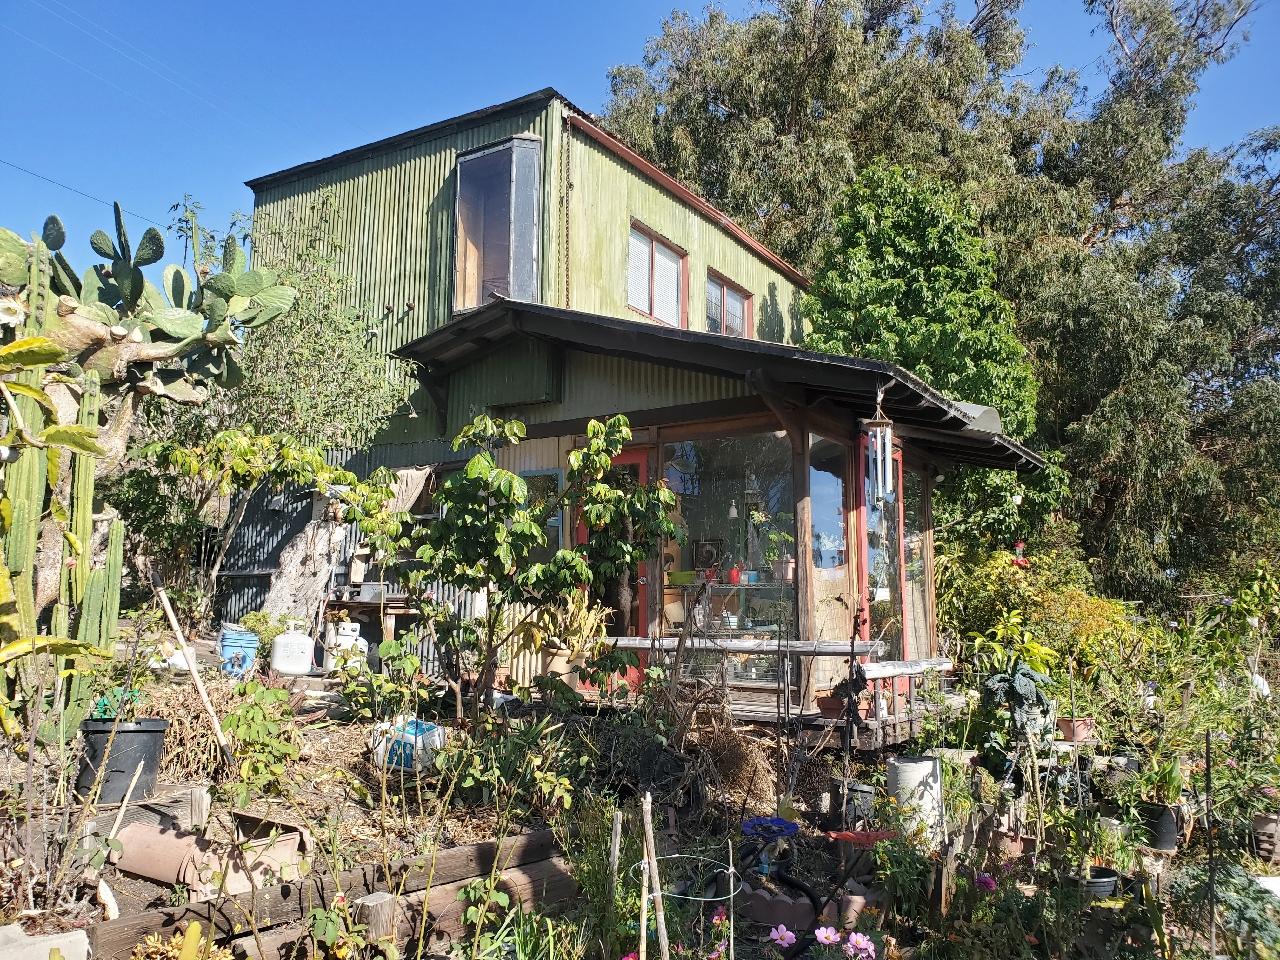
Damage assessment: no_damage